Gerald Gardner

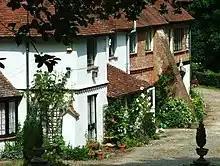
The Mill House in Highcliffe, where Gardner was supposedly initiated into the Craft

In Highcliffe, Gardner came across a building describing itself as the "First Rosicrucian Theatre in England". Having an interest in Rosicrucianism, a prominent magico-religious tradition within Western esotericism, Gardner decided to attend one of the plays performed by the group; in August 1939, Gardner took his wife to a theatrical performance based on the life of Pythagoras. An amateur thespian, she hated the performance, thinking the quality of both actors and script terrible, and she refused to go again.